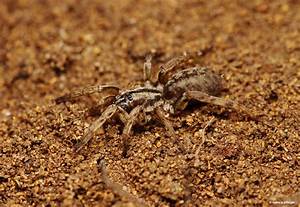
Label: spider